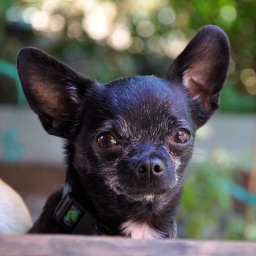
Notice the red reflection in my eyes. That's the Hot Lips pizza sign ~ big red lips...